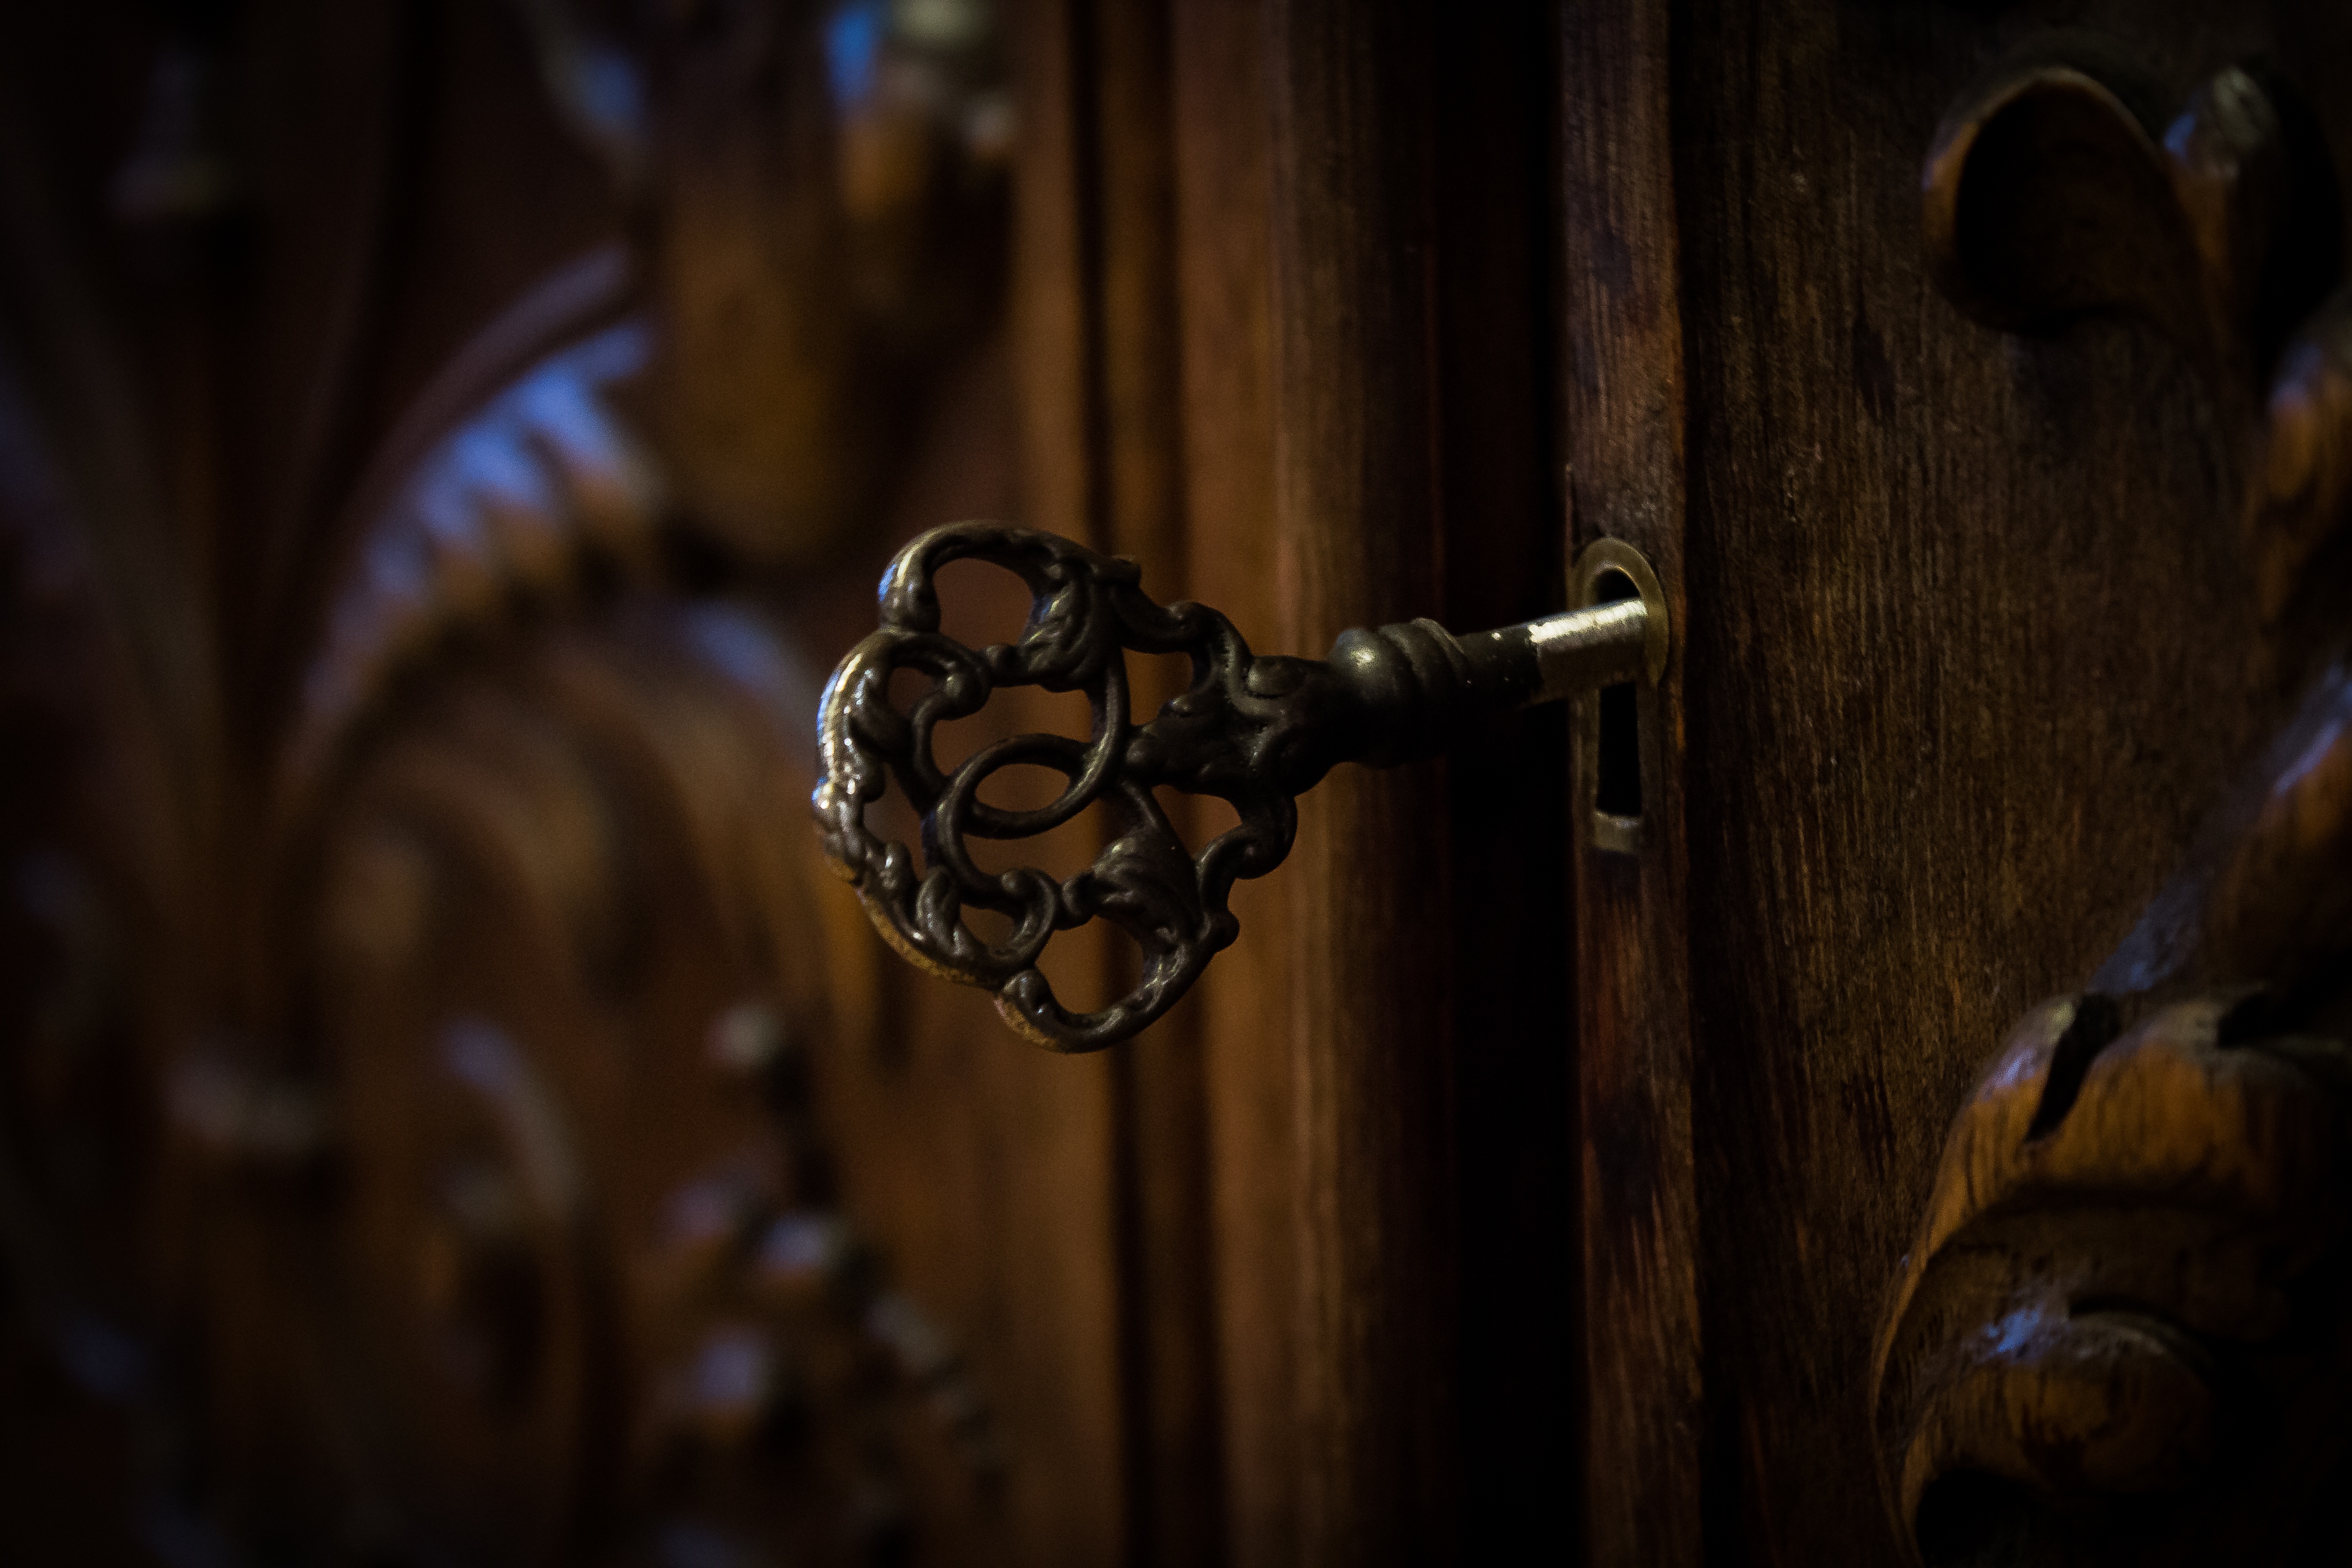
light, wood, night, retro, house, chair, seat, interior, old, photo, europe, pattern, darkness, furniture, lighting, close up, empire, design, light fixture, beautiful, history, style, renaissance, historical, classic, traditional, baroque, screenshot, macro photography, era, white background, convenience, computer wallpaper, piece of art